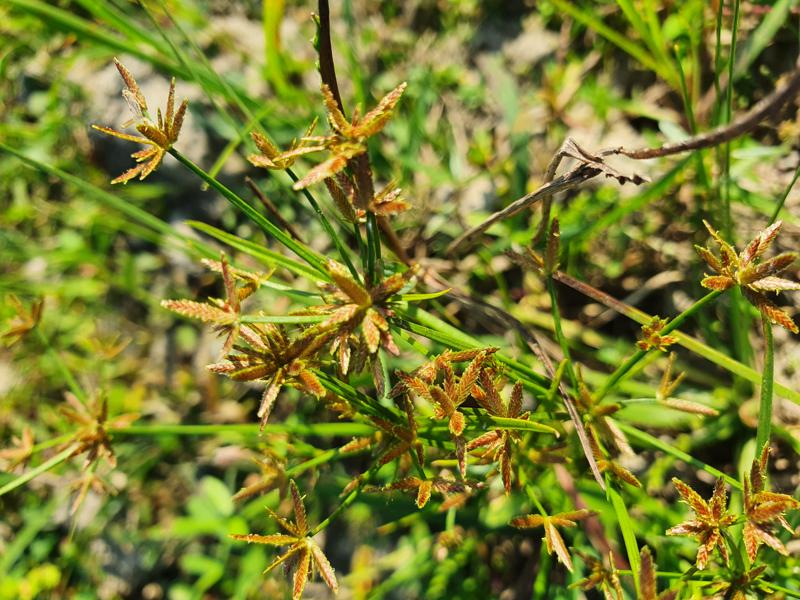
Weed species: Cyperus ochraceus